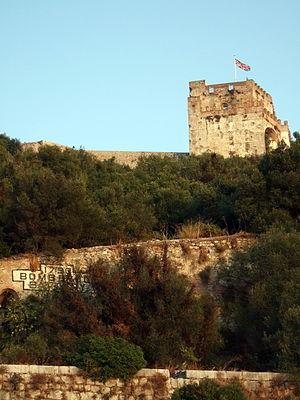
Le château maure désigne les fortifications médiévales de Gibraltar constituées des anciens remparts, portes et bâtiments ainsi que de la Tour de l'Hommage, l'élément le plus connu du château.
L'histoire de Gibraltar remonte à la Préhistoire : l'un des premiers crânes d'homme de Néandertal est découvert sur le rocher de Gibraltar en 1848. Les Phéniciens y fondent une colonie vers 950 av. J.-C., suivis par les Carthaginois, puis par les Romains.
Le rocher de Gibraltar est un monolithe calcaire situé à Gibraltar, sur la côte méridionale de la péninsule Ibérique. Il atteint une altitude de 426 mètres. Dans l'Antiquité, il était considéré comme l'une des deux Colonnes d'Hercule, l'autre étant le djebel Musa, sur la côte nord du Maroc. Le Rocher est une possession de la Couronne britannique. Il fut cédé par l'Espagne à la Grande-Bretagne par les traités d'Utrecht, à la fin de la guerre de Succession d'Espagne.